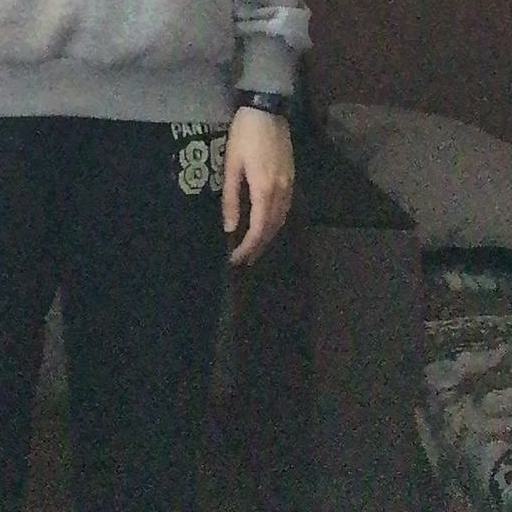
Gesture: no_gesture